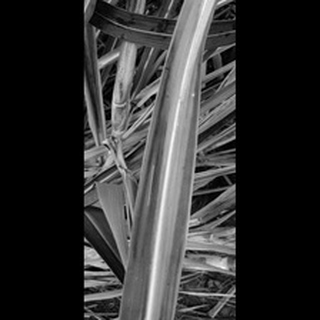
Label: sugarcane_yellow_leaf_disease